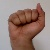
The image shows a hand gesture representing the letter 'A' in Indian Sign Language.